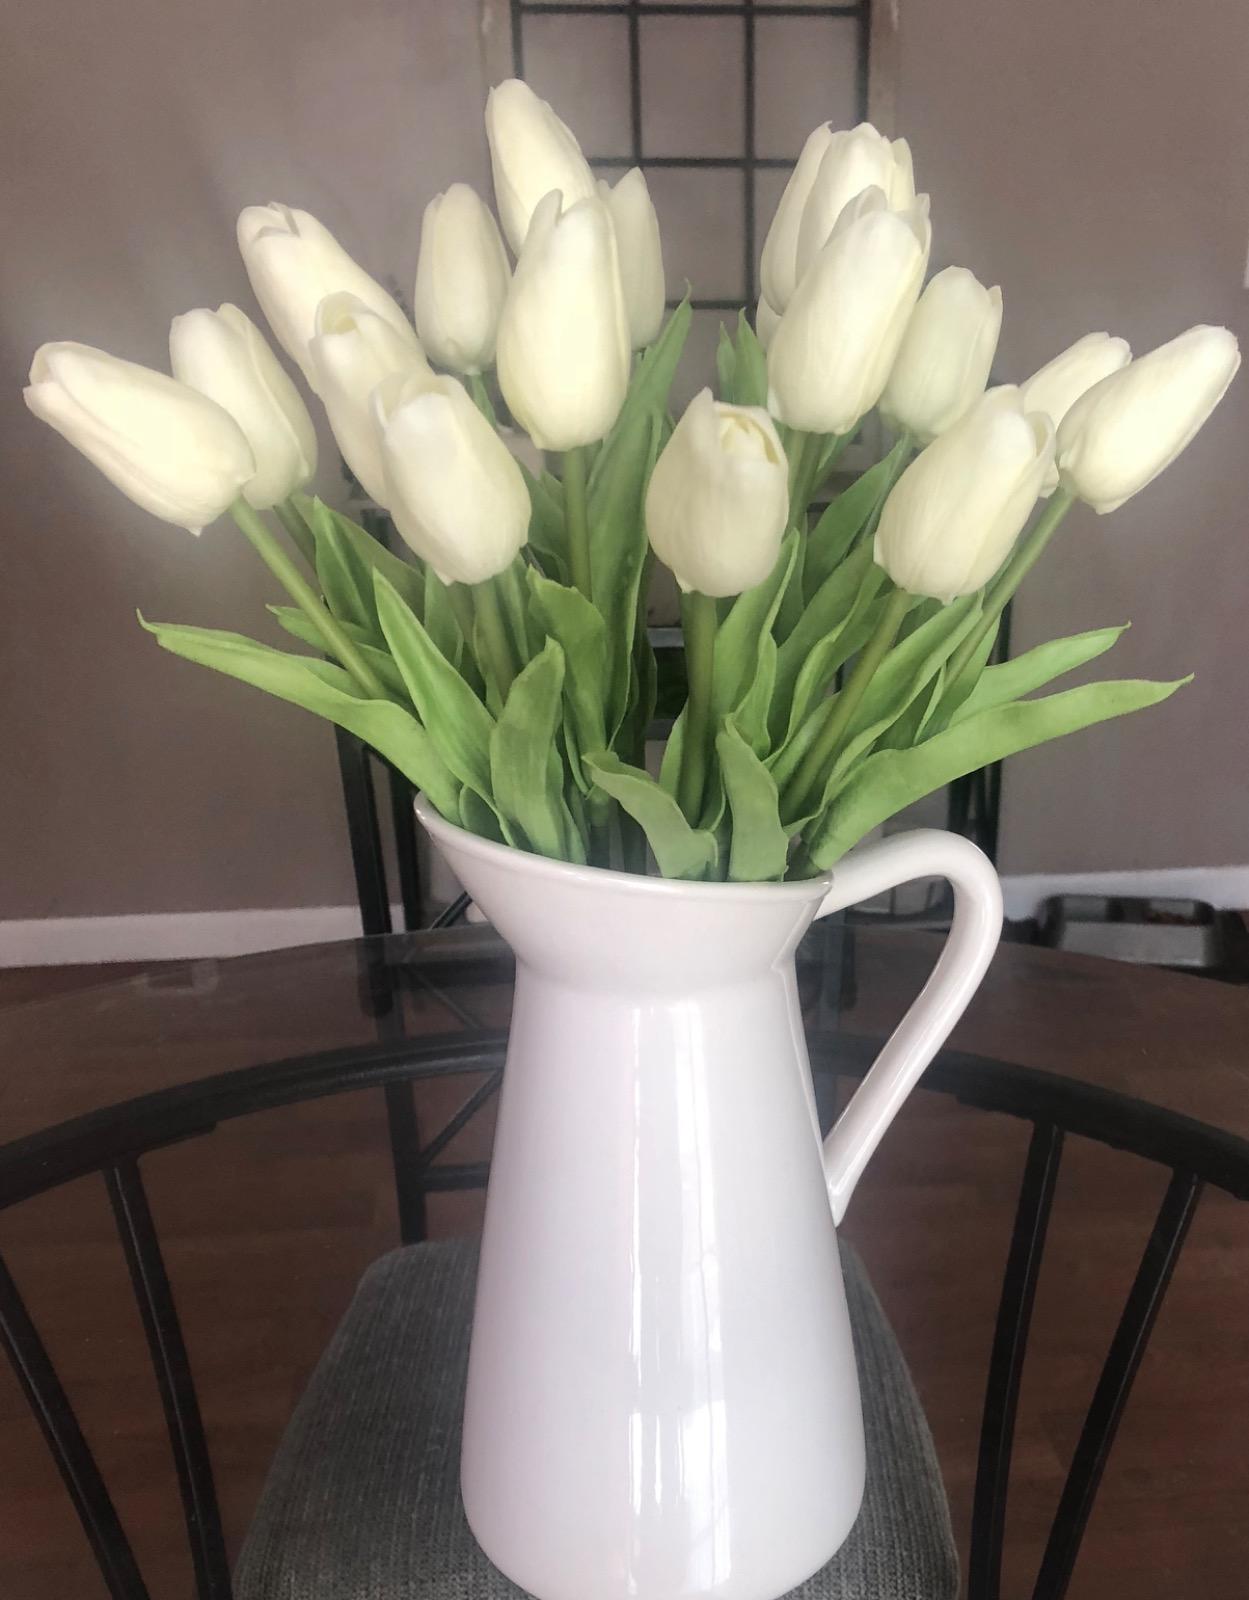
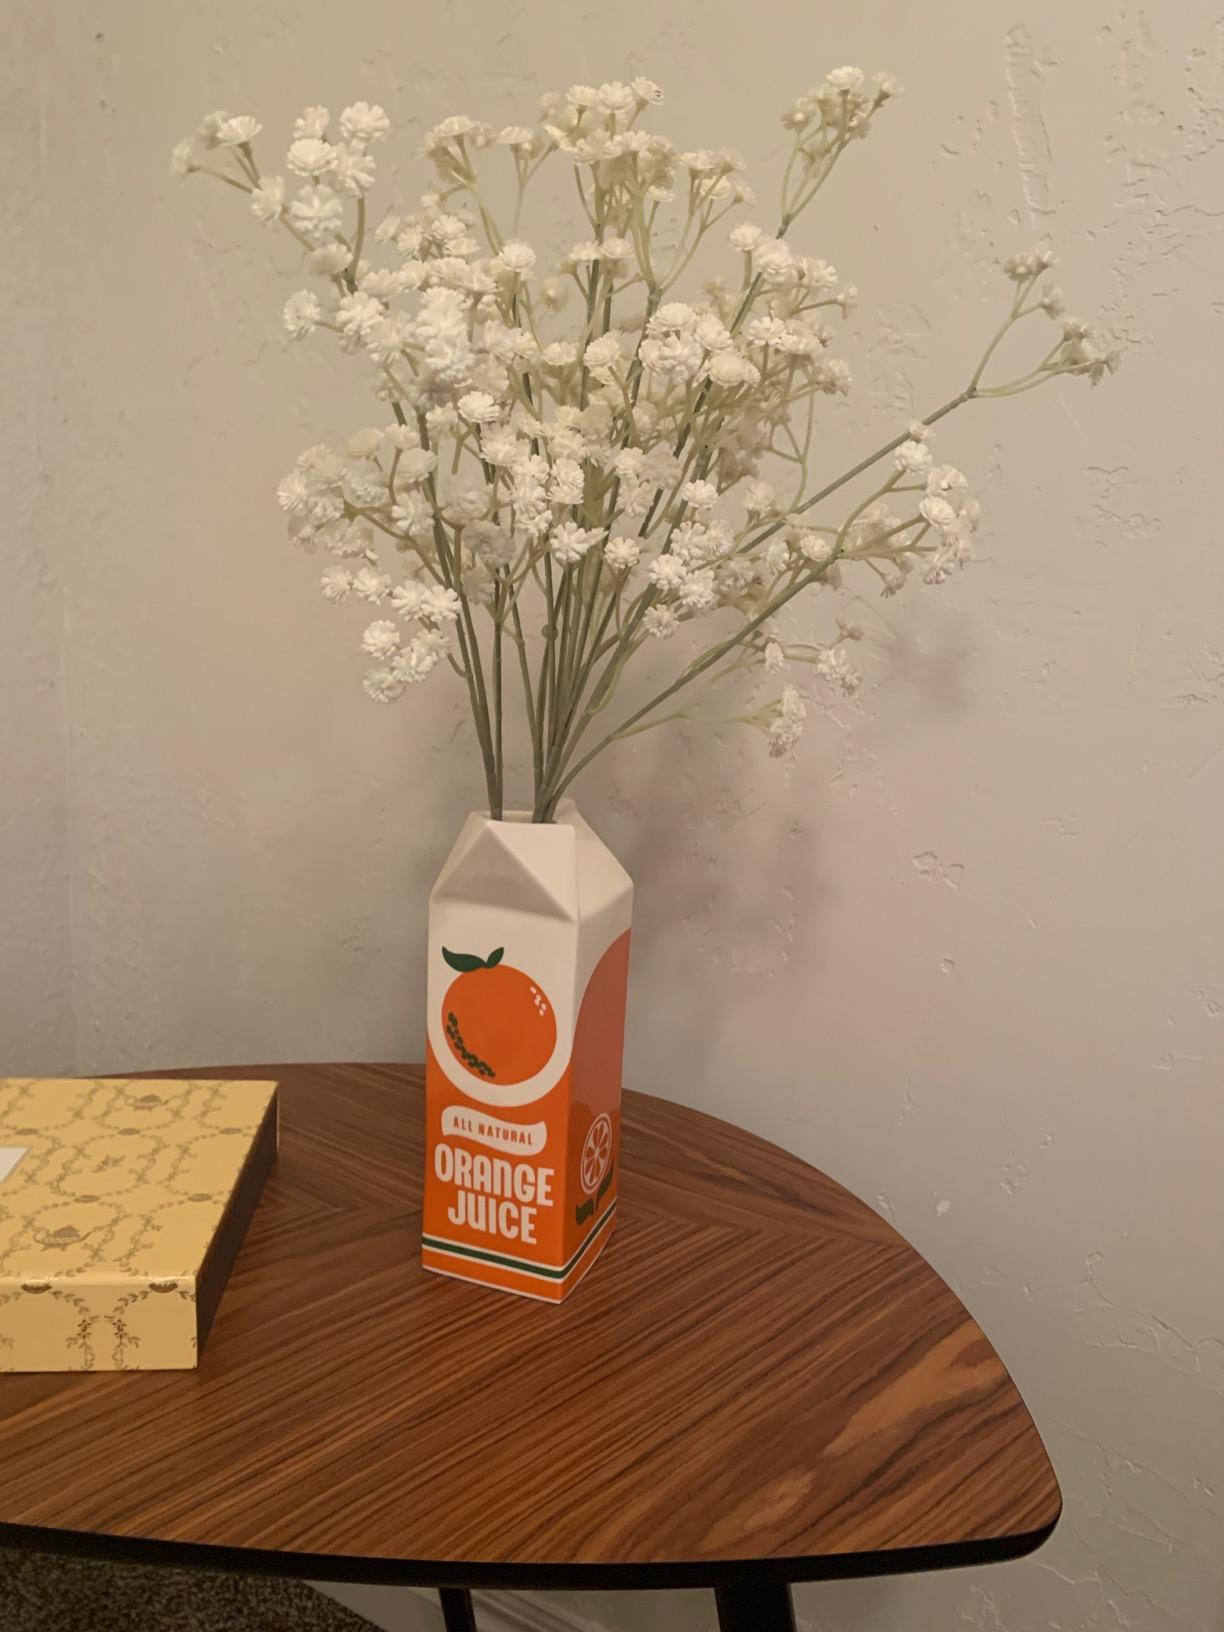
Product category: vase
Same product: no